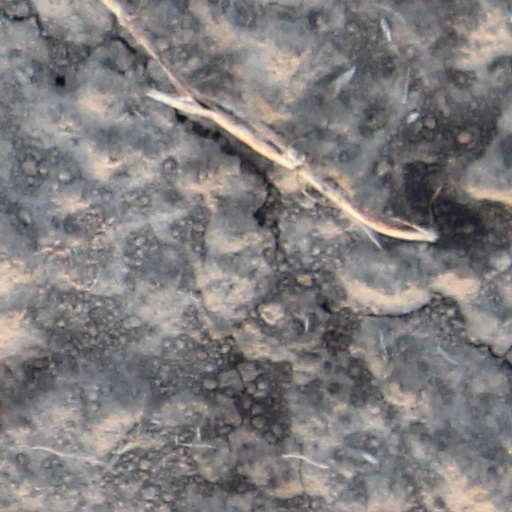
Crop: wheat